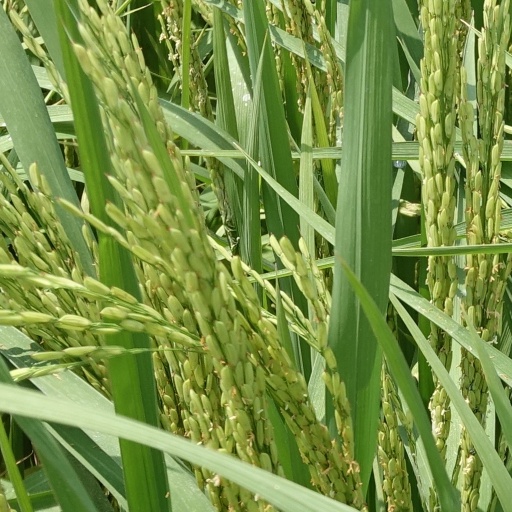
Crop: rice